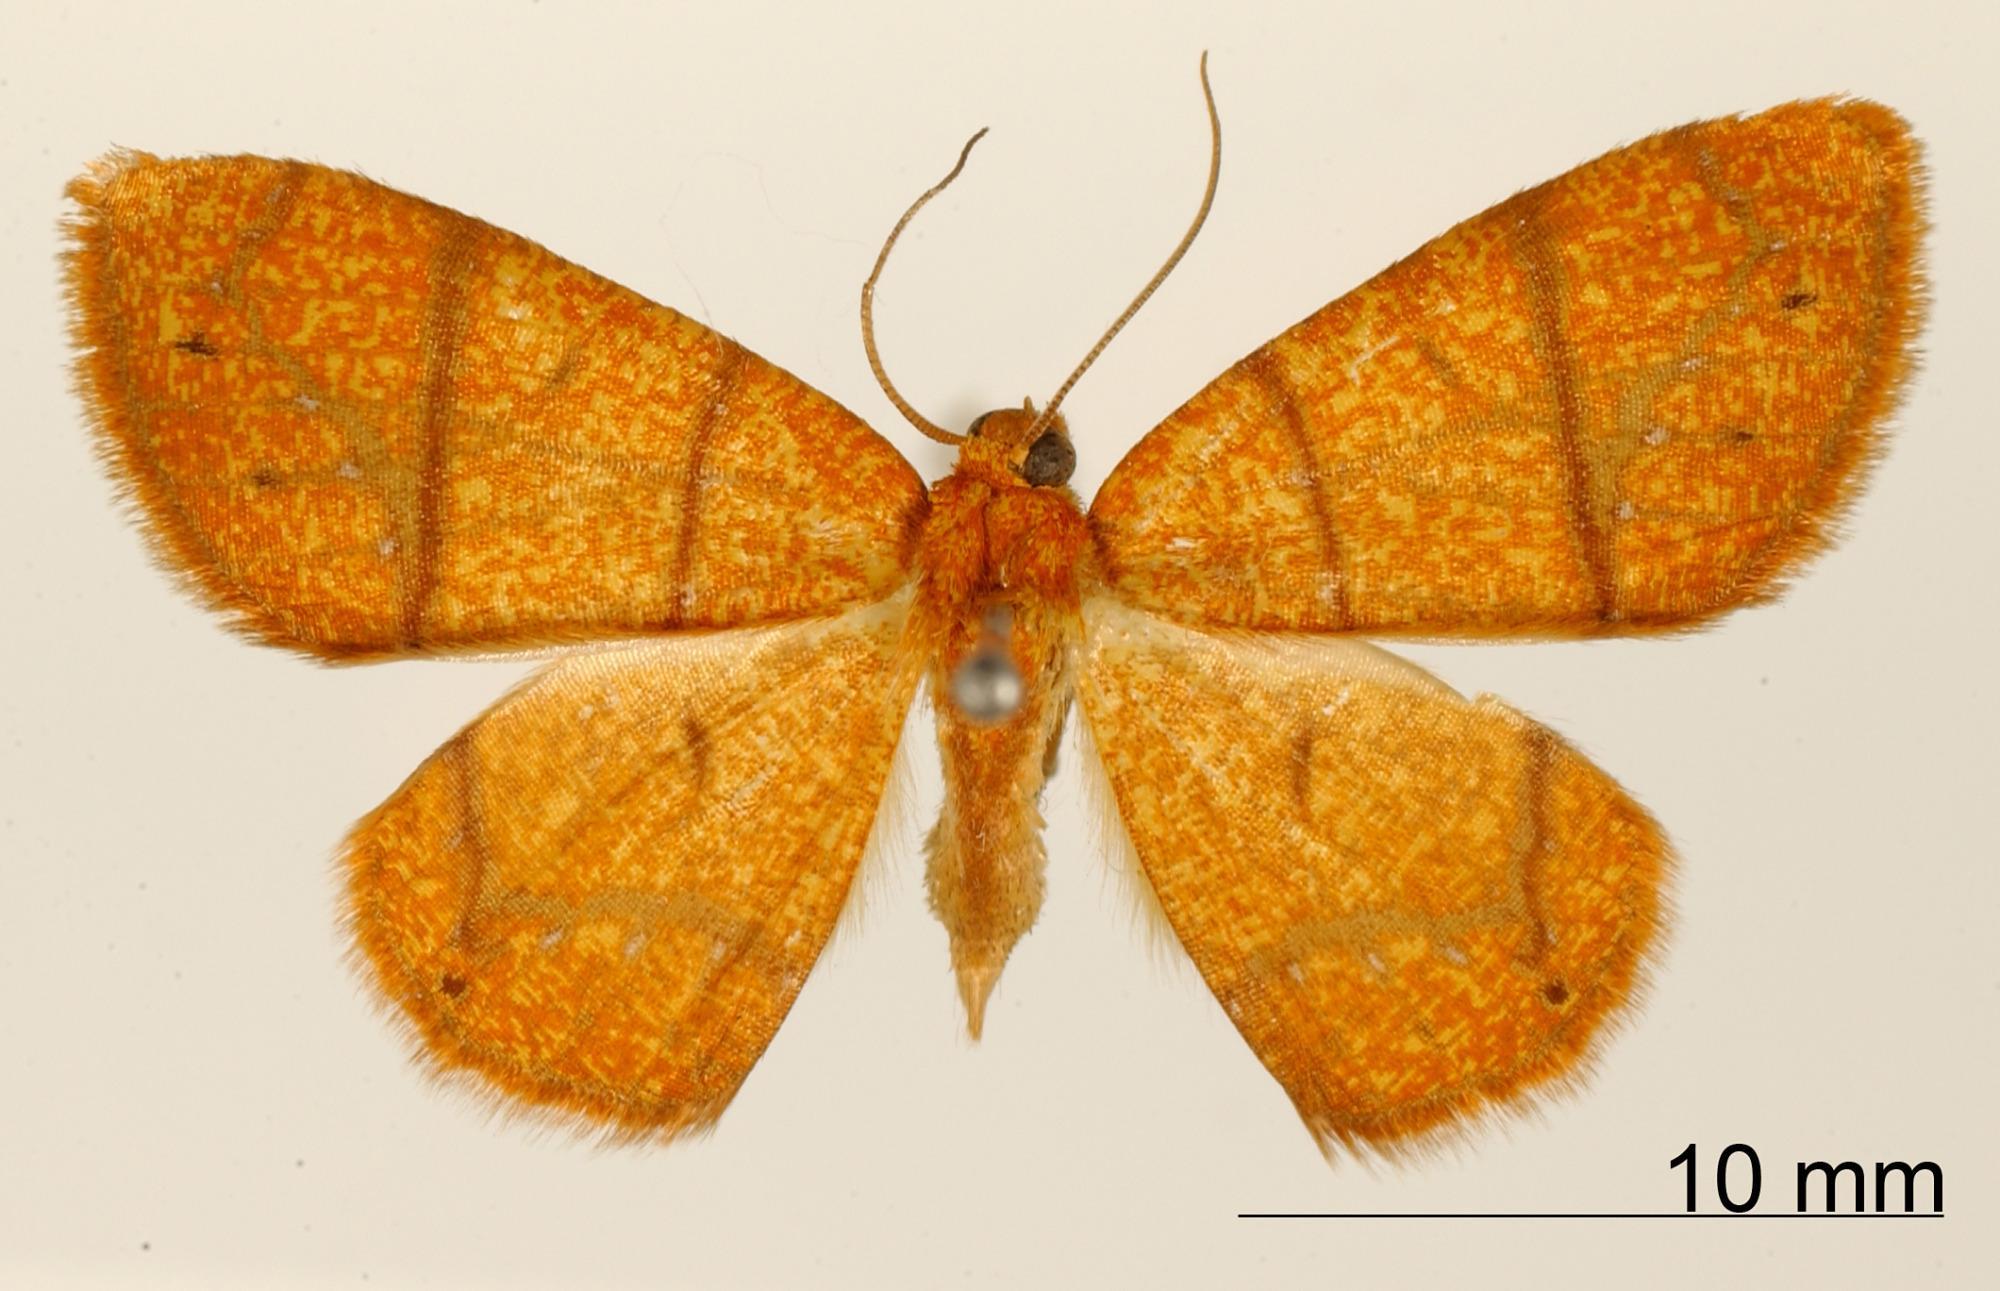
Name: Heterolocha saeta
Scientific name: Heterolocha saeta Dognin, 1893
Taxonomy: Animalia, Arthropoda, Insecta, Lepidoptera, Geometridae, Ennominae
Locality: Loja, Ecuador, Ecuador